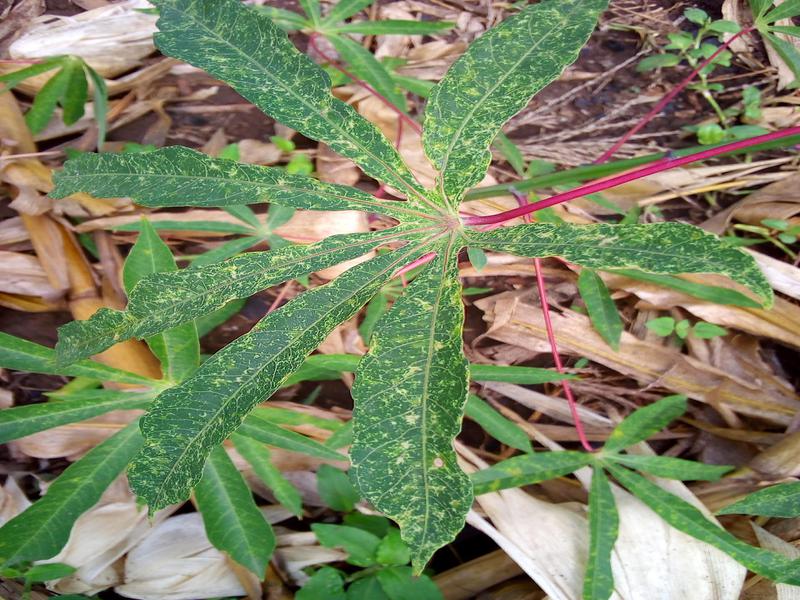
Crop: cassava
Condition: green_mottle